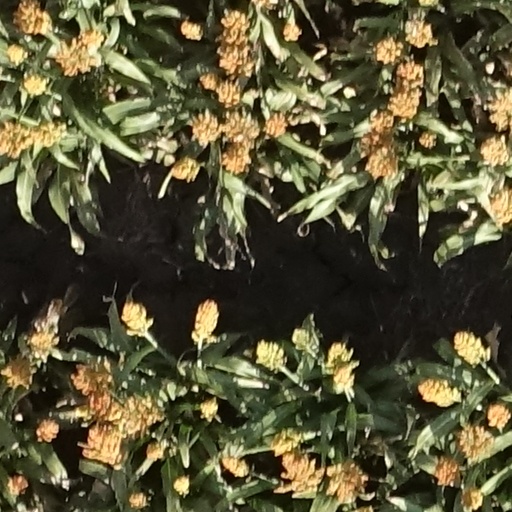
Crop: sorghum